Doug Burgum

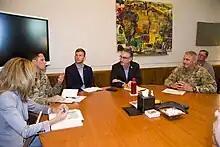
Burgum meets with the commanding general of the Mississippi Valley Division of the United States Army Corps of Engineers in June 2018

During both terms, North Dakota maintained a robust fossil fuel industry. Burgum set a goal for North Dakota to become carbon-neutral by 2030, which he planned to accomplish through carbon capture and storage technology to capture and sequester carbon dioxide in the state's geological formations and by using carbon dioxide for enhanced oil recovery and via agricultural practices that sequester carbon in soil. The 2021 announcement of the goal sparked $25 billion in private sector investment, according to remarks he made at the annual meeting of the North Dakota petroleum council. Burgum was reelected in 2020 with over 65% of the vote.